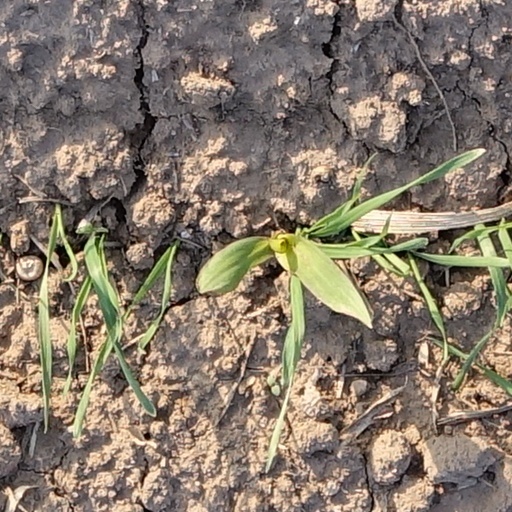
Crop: wheat